Rab Butler

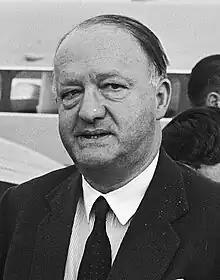
Butler in 1963

With the help of his Courtauld family connections, Butler was selected unopposed as the Conservative candidate for Saffron Walden on 26 November 1927. He was elected in the 1929 general election, and retained the seat until his retirement in 1965.